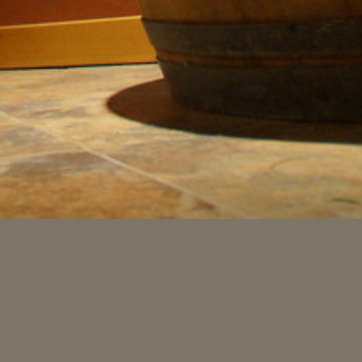
Material: tile